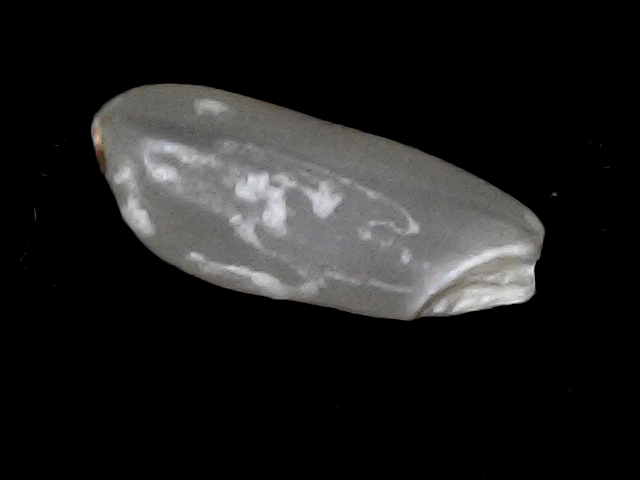
Rice variety: BD51